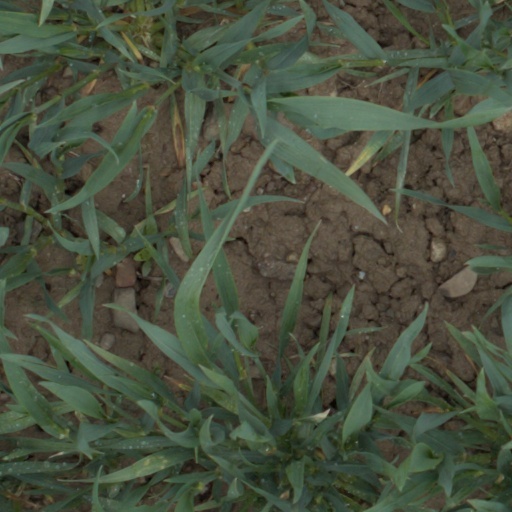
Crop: wheat